Wutach (river)

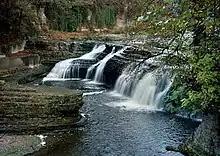
Wutach Waterfall in Lauchringen

Before Lauchringen the Wutach turns again in the same direction as a tributary, this time the Klingengrabens/Kotbach which arrives in a broad valley from the Klettgau region. In Unterlauchringen the Wutach forms one of the largest waterfalls in Germany, the power of which is why the Lauffenmühle was built here, the largest industrial concern on the Wutach. The largest town in the Wutach valley is nearby Tiengen, where the Wutach is joined by the Kotbach from the Black Forest as well as its most important tributaries, the Steina and Schlücht. The Wutach finally empties into the High Rhine between Küssaberg-Kadelburg and Koblenz, a little below the rapids of the Kadelburger/Koblenzer Laufen.